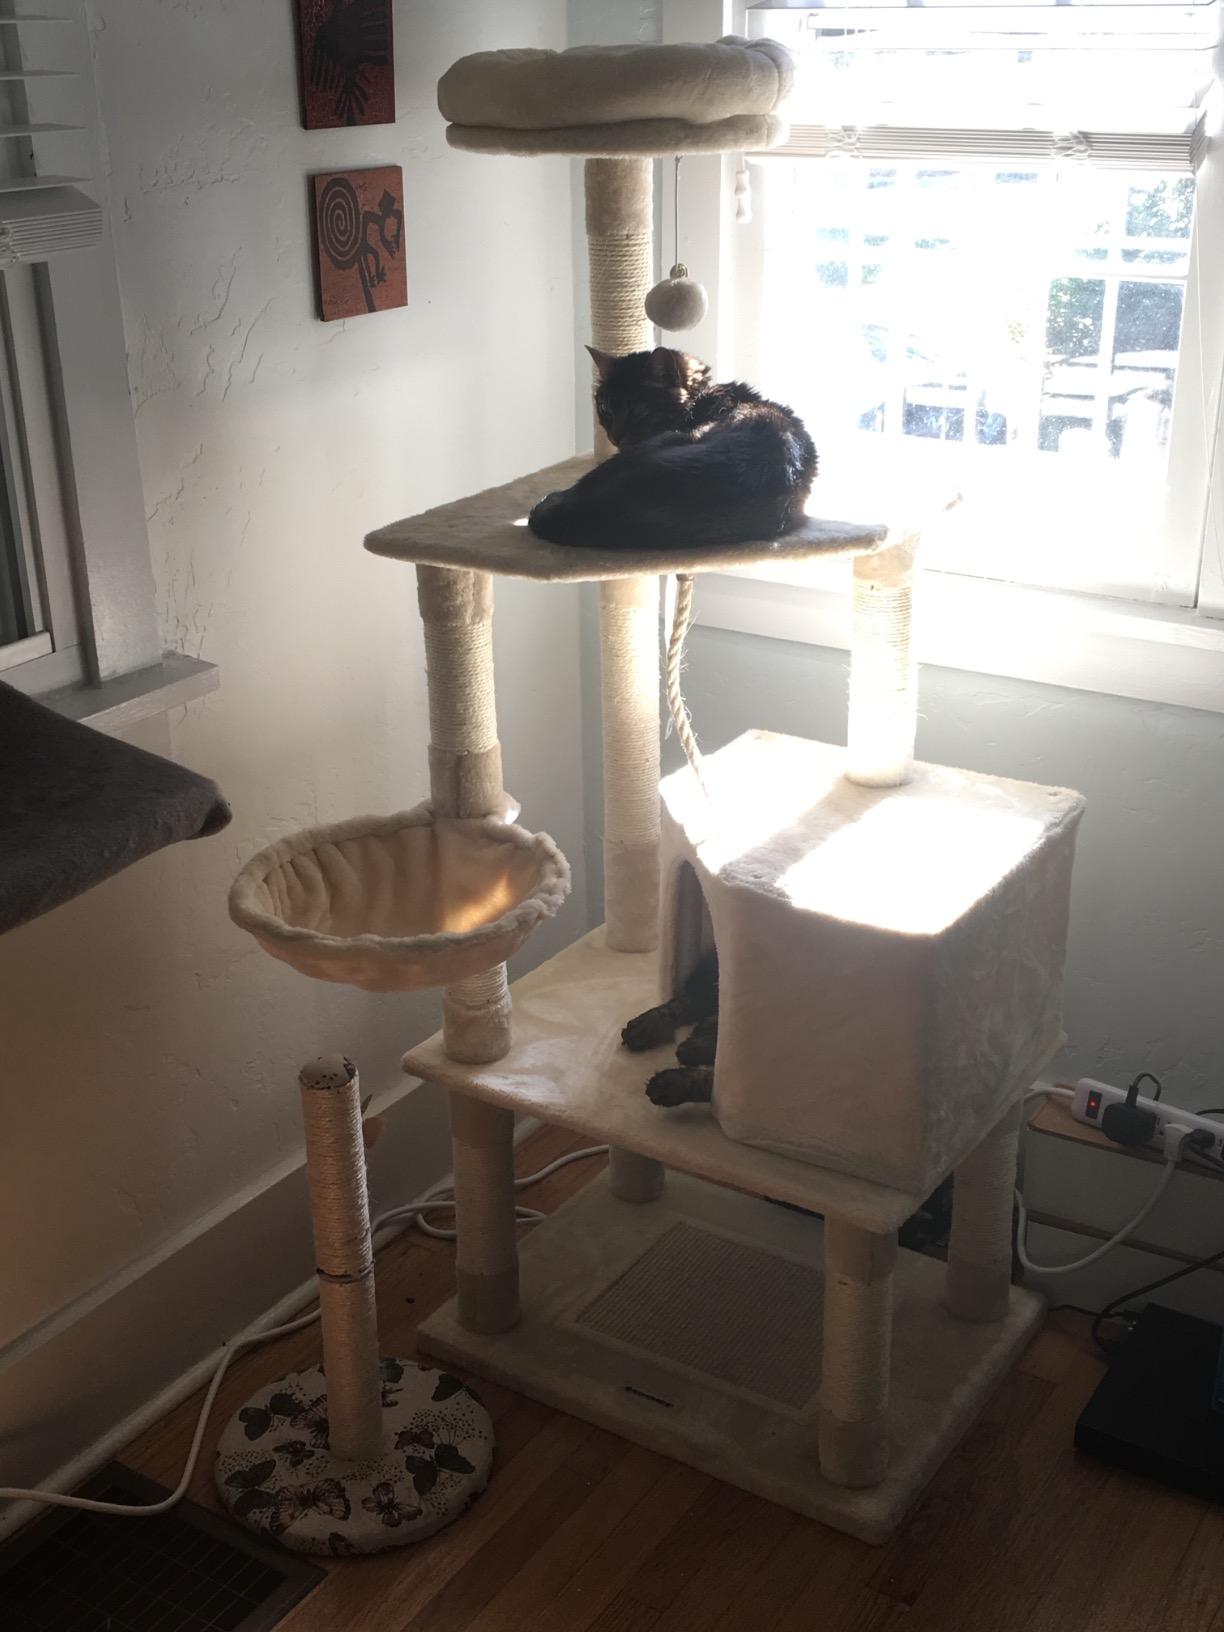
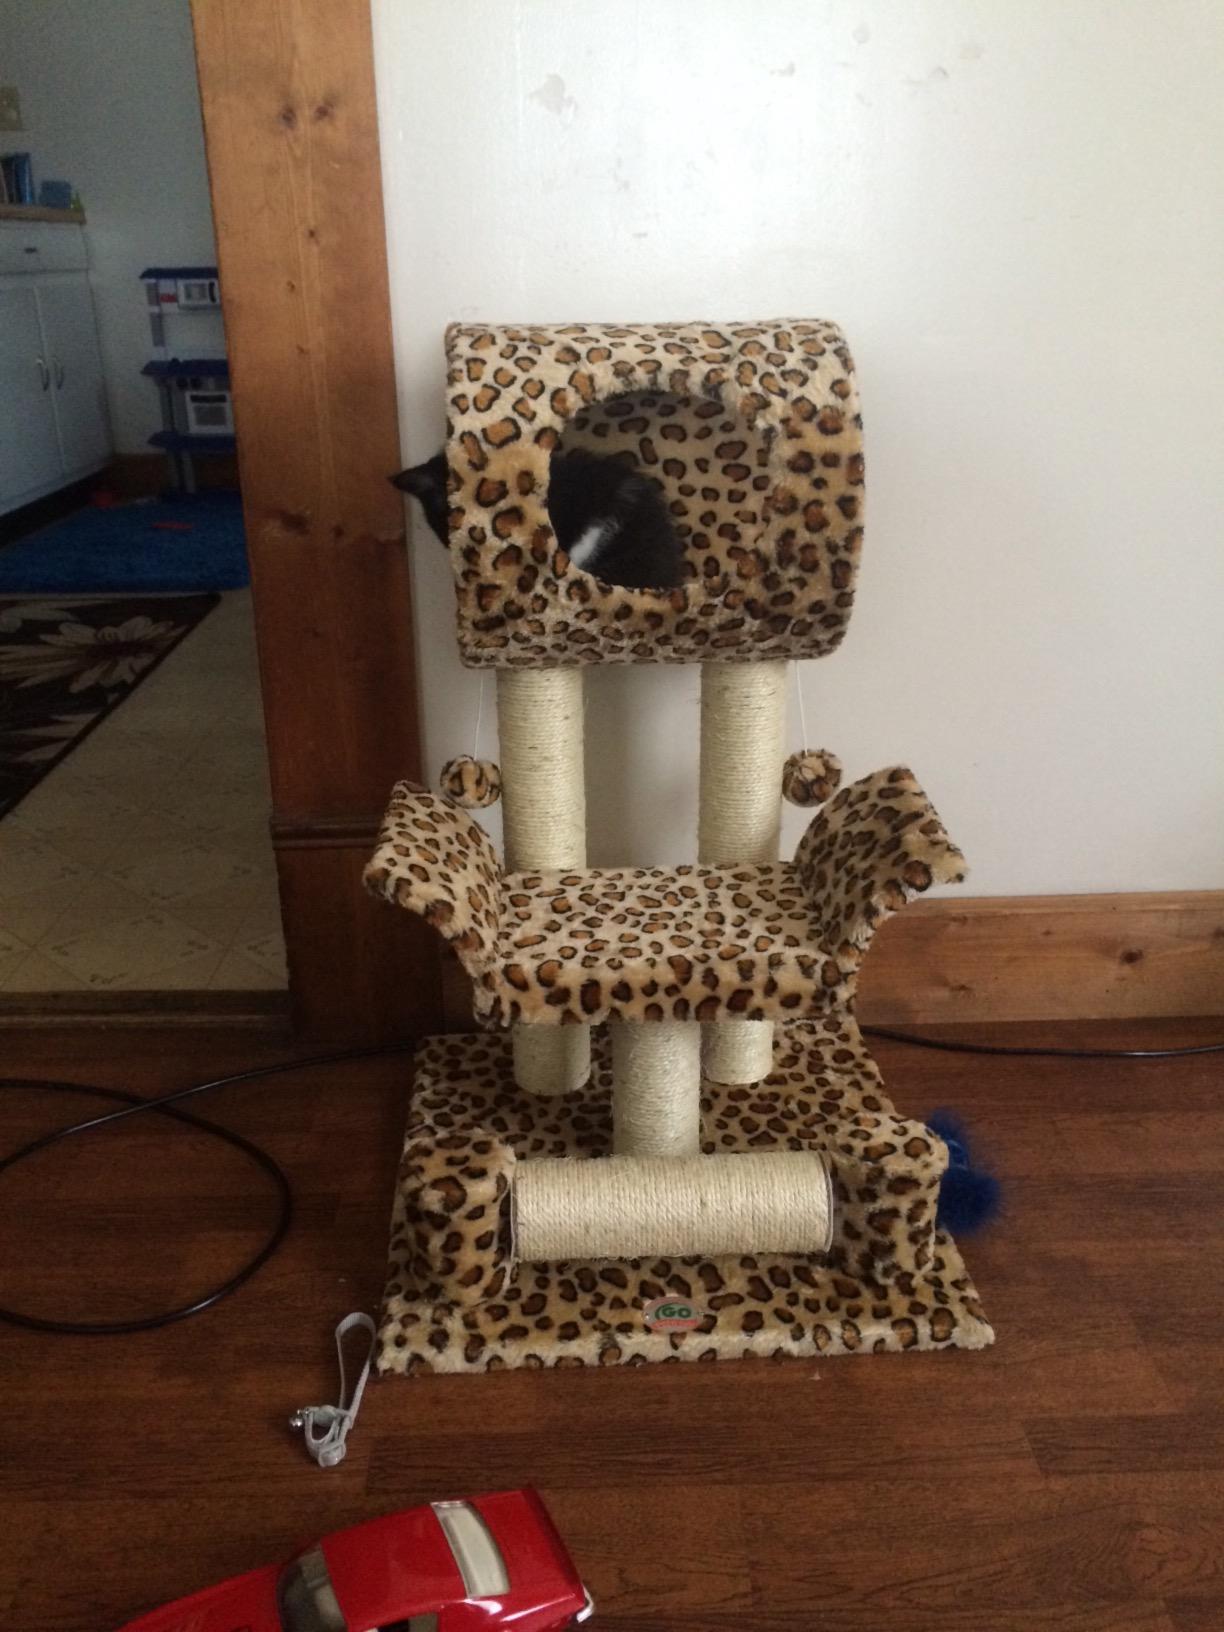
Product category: items_cat tree
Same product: no